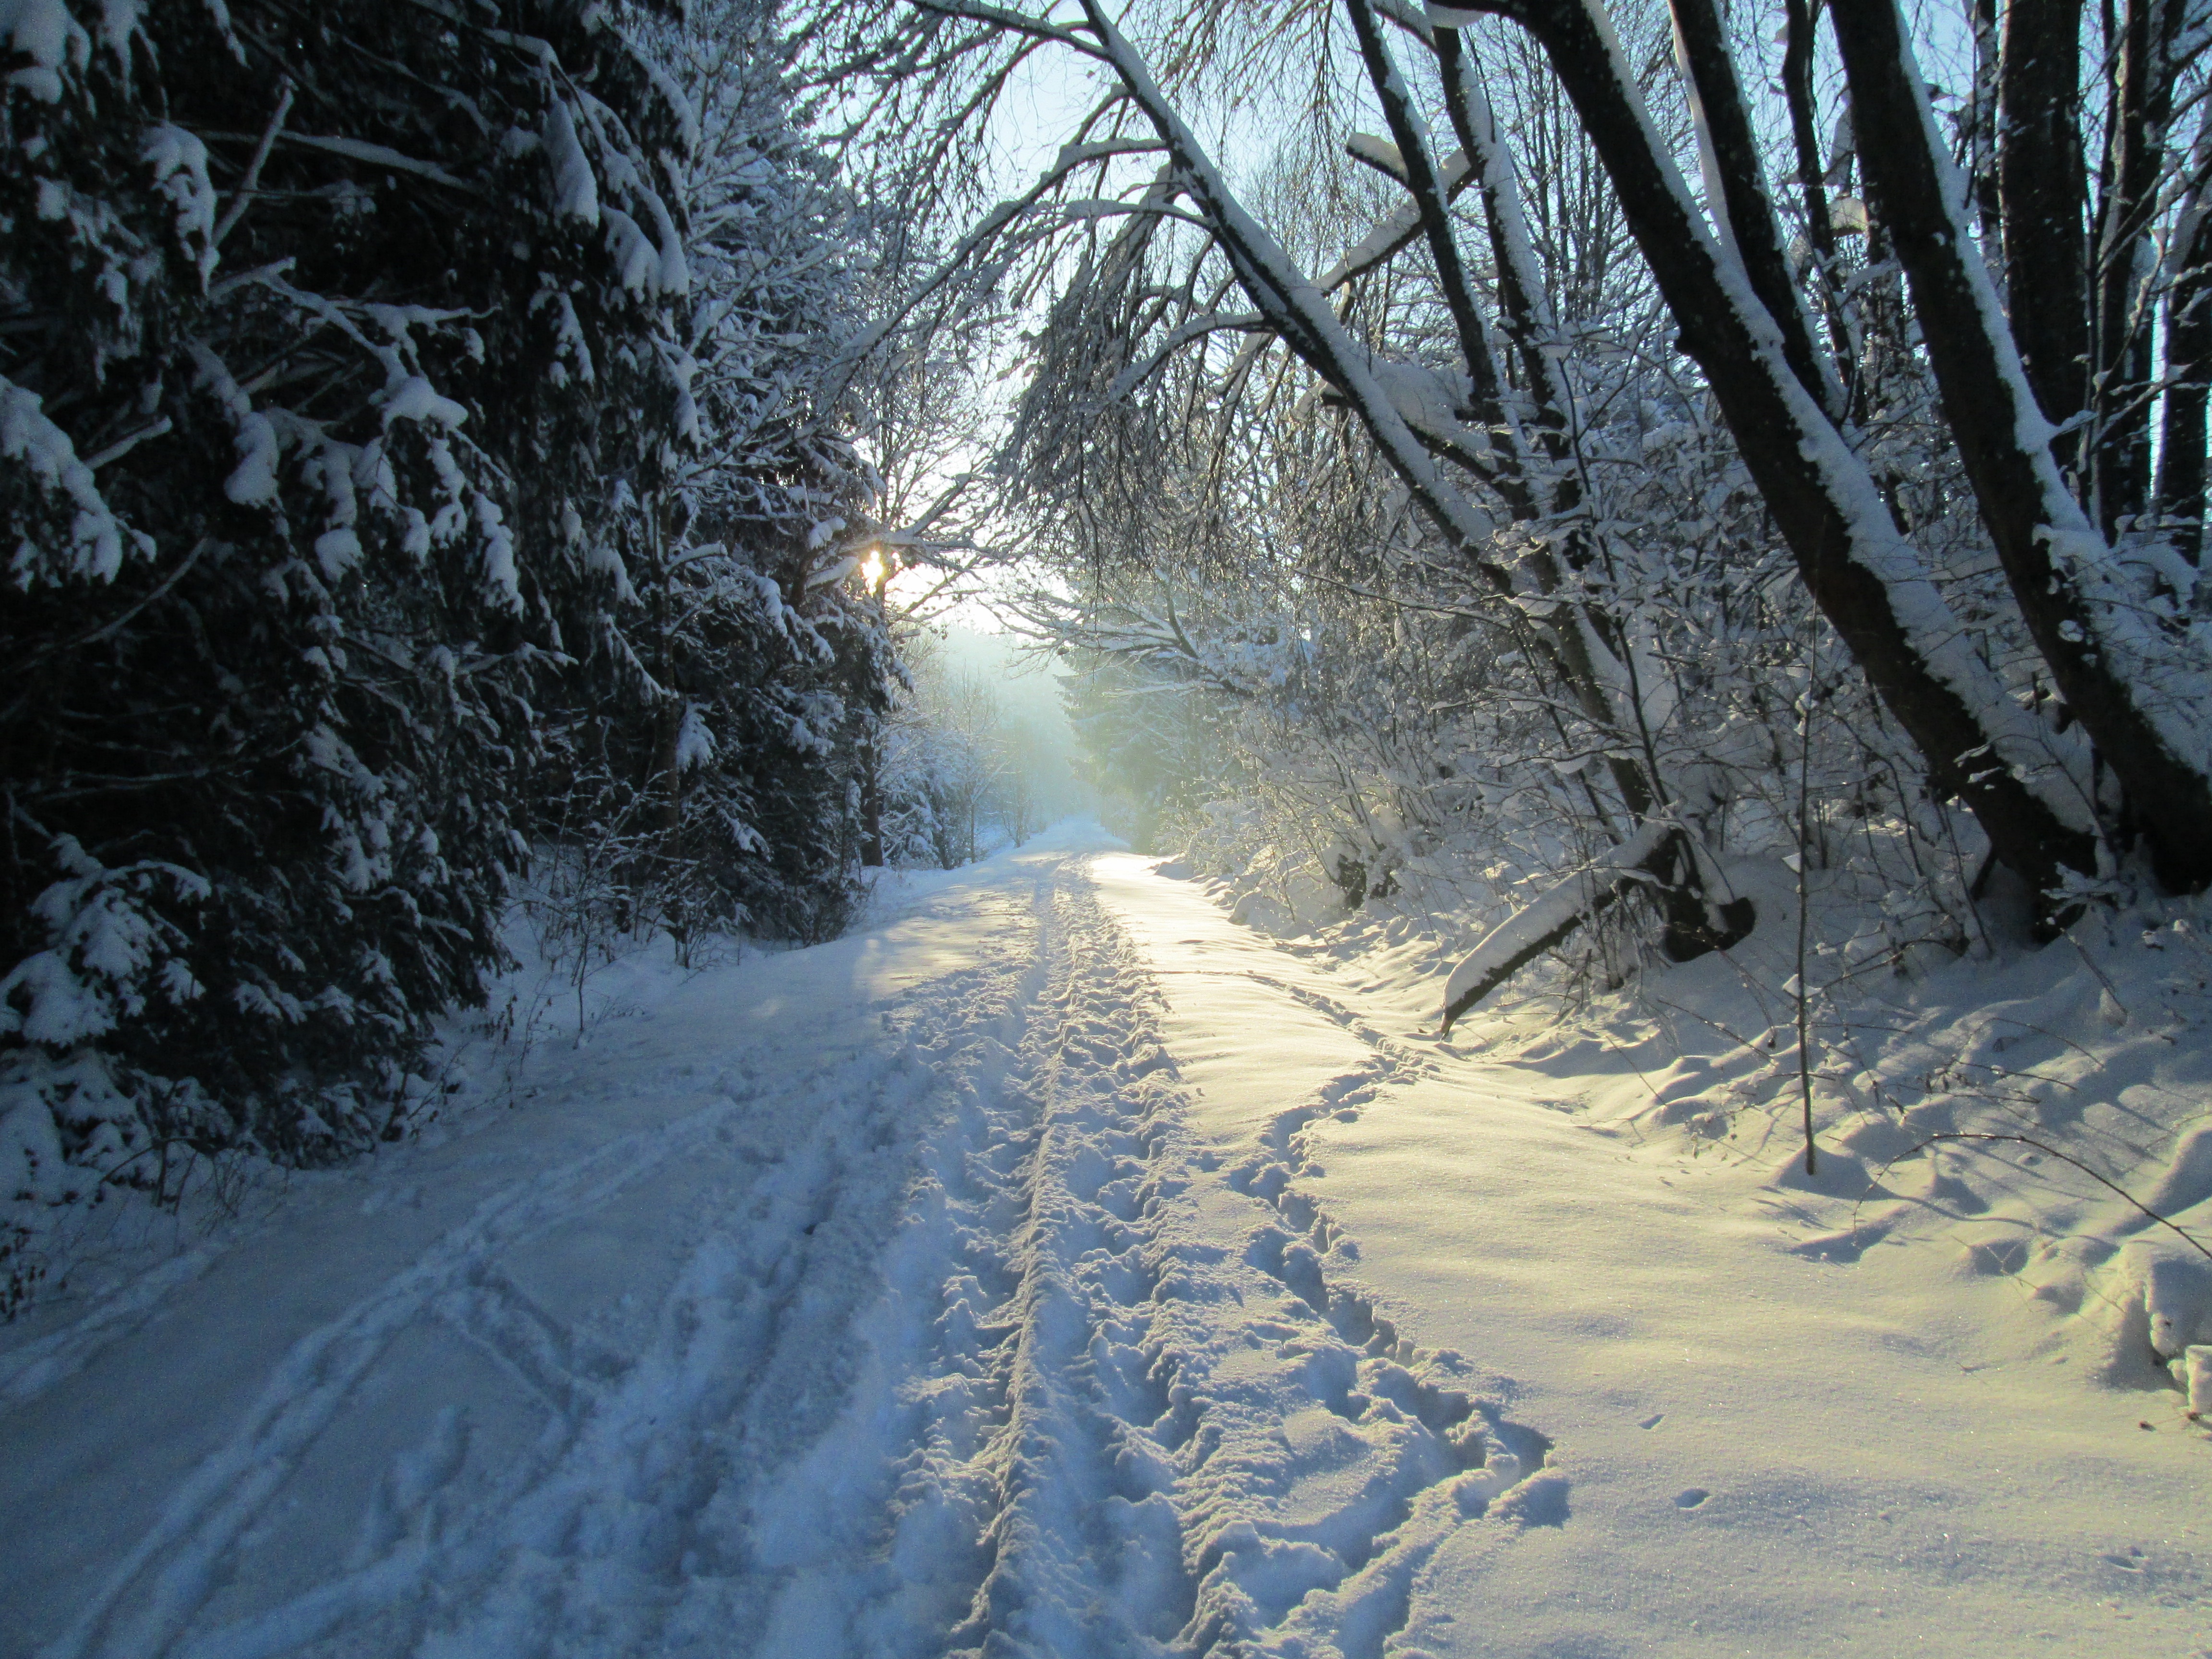
tree, forest, snow, winter, sunlight, frost, weather, season, blizzard, january, freezing, atmospheric phenomenon, geological phenomenon, winter storm, winter way, allg u winter